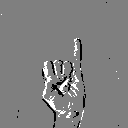
ASL letter: i